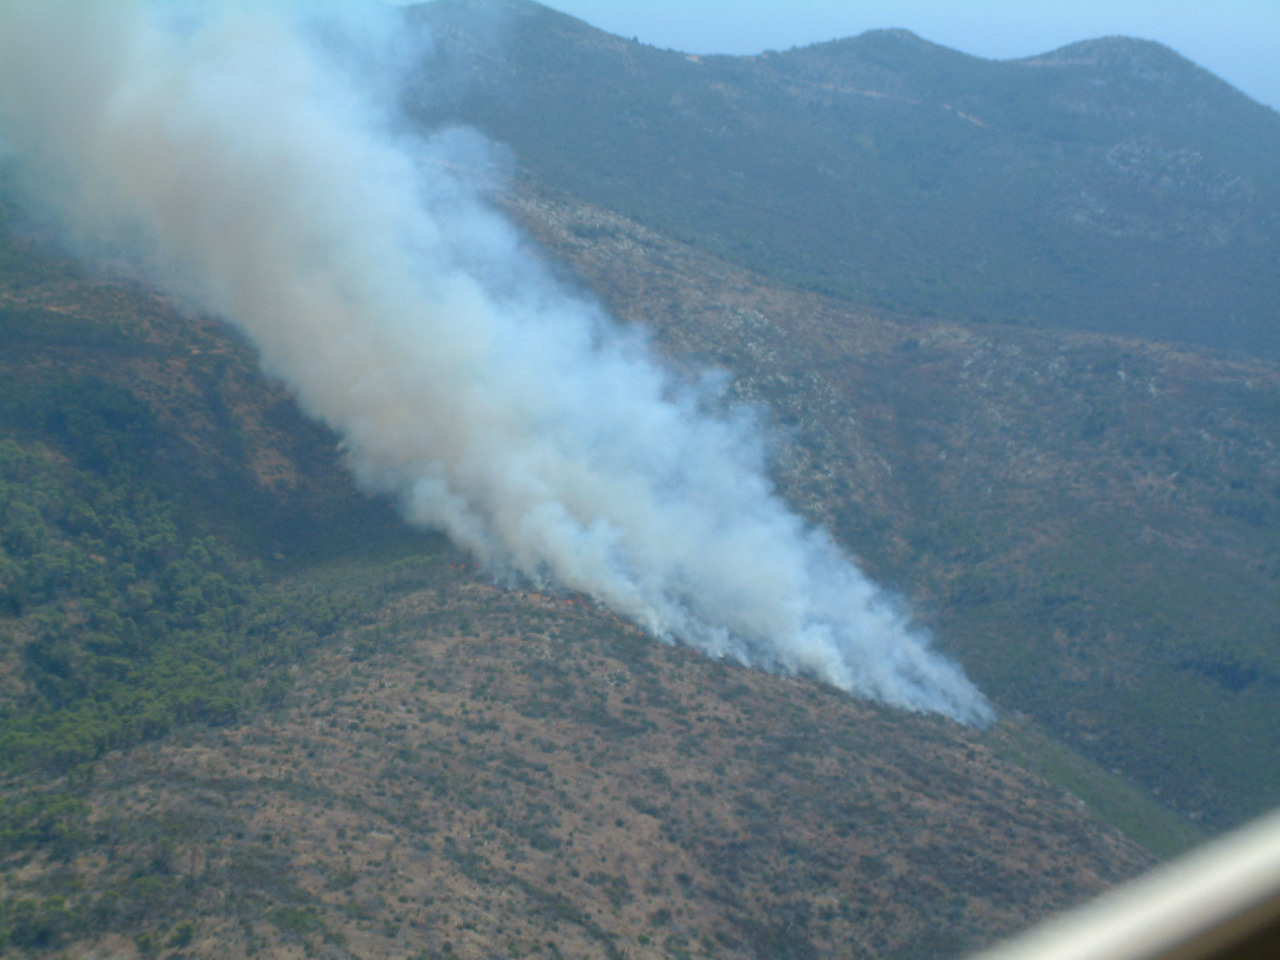
Fire: no
Smoke: yes